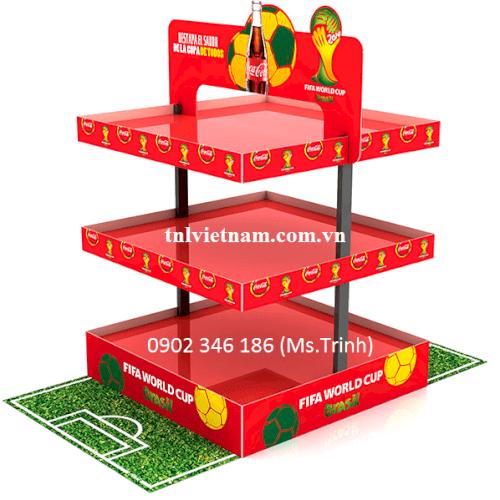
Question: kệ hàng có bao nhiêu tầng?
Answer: kệ hàng có ba tầng